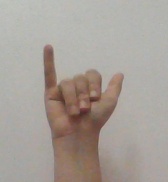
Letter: ya